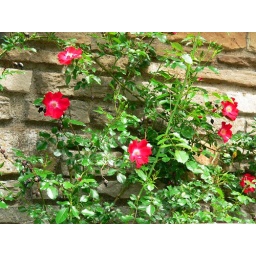
red flowers against the wall